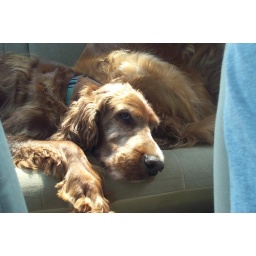
Taken in the car on the way home from the dog park, August 2, 2006.